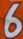
Number: 6